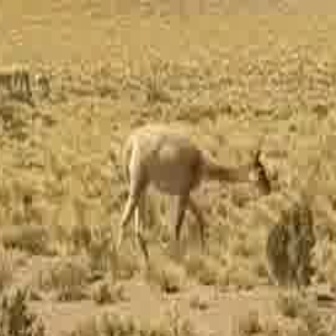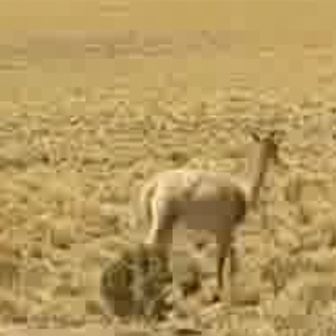
  Please identify the target specified by the bounding box [110,117,275,282] in the first image and locate it in the second image. Return the coordinates in [x_min,y_min,x_max,y_max] format.
Answer: [126,130,290,293]